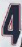
Number: 4